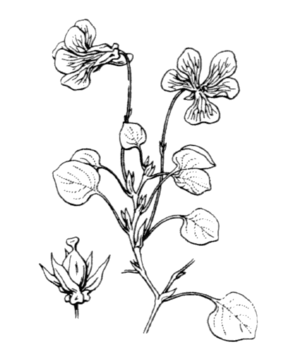
Viola nummulariifolia, gravure d'Hippolye Coste (1858-1924), Flore descriptive et illustrée de la France, de la Corse et des contrées limitrophes, publié de 1900 à 1906 aux éditions Paul Klincksieck.